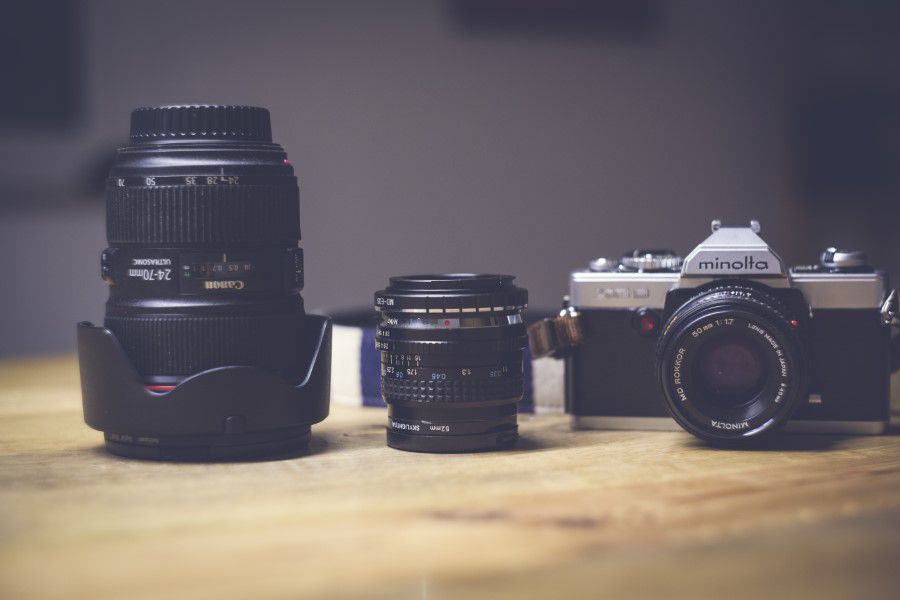
camera lens, camera accessory, cameras optics, lens, camera, teleconverter, single lens reflex camera, product, reflex camera, mirrorless interchangeable lens camera, digital camera, photography, macro photography, canon ef 75 300mm f 4 5 6 iii, digital slr, room, lens hood, optical instrument, film camera, Point and shoot camera, plastic